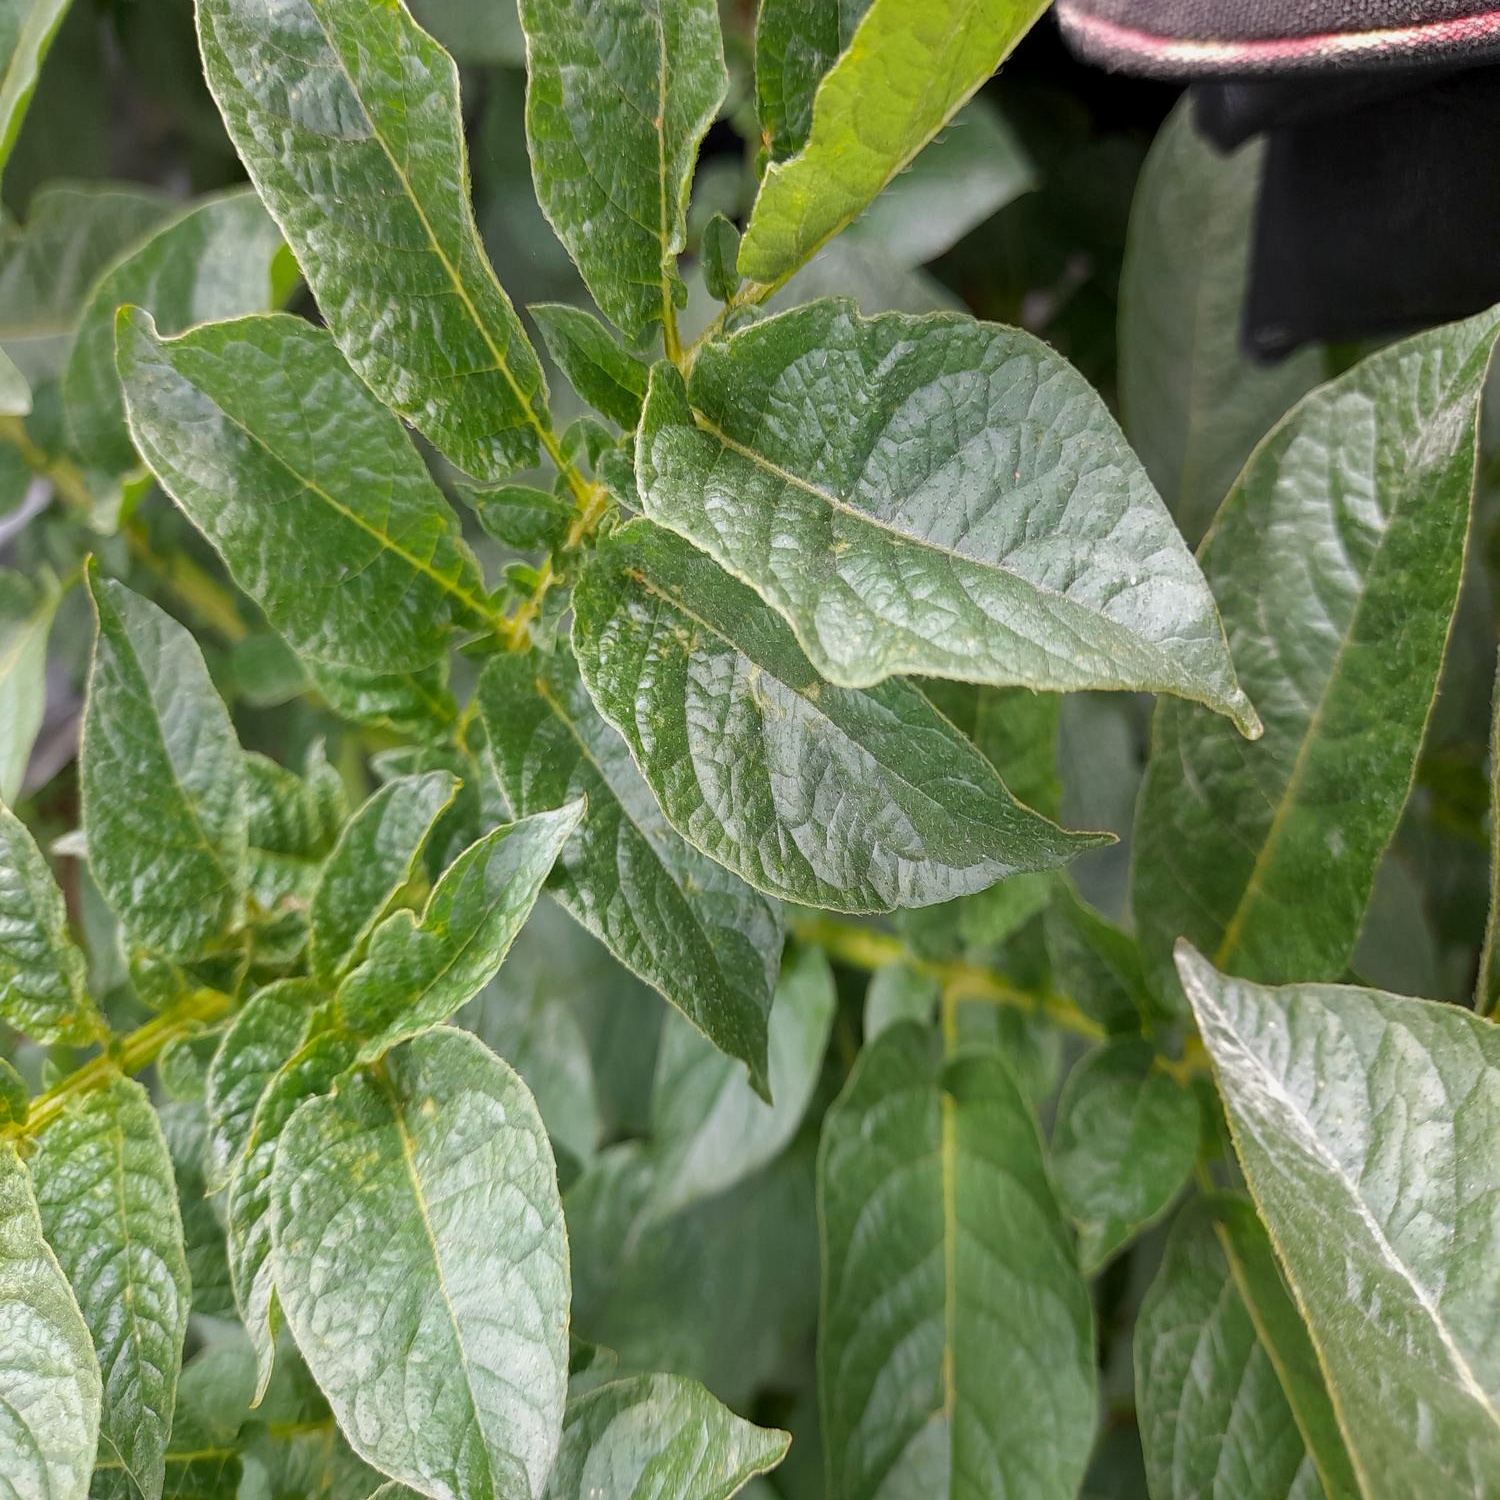
Etiqueta: Virus